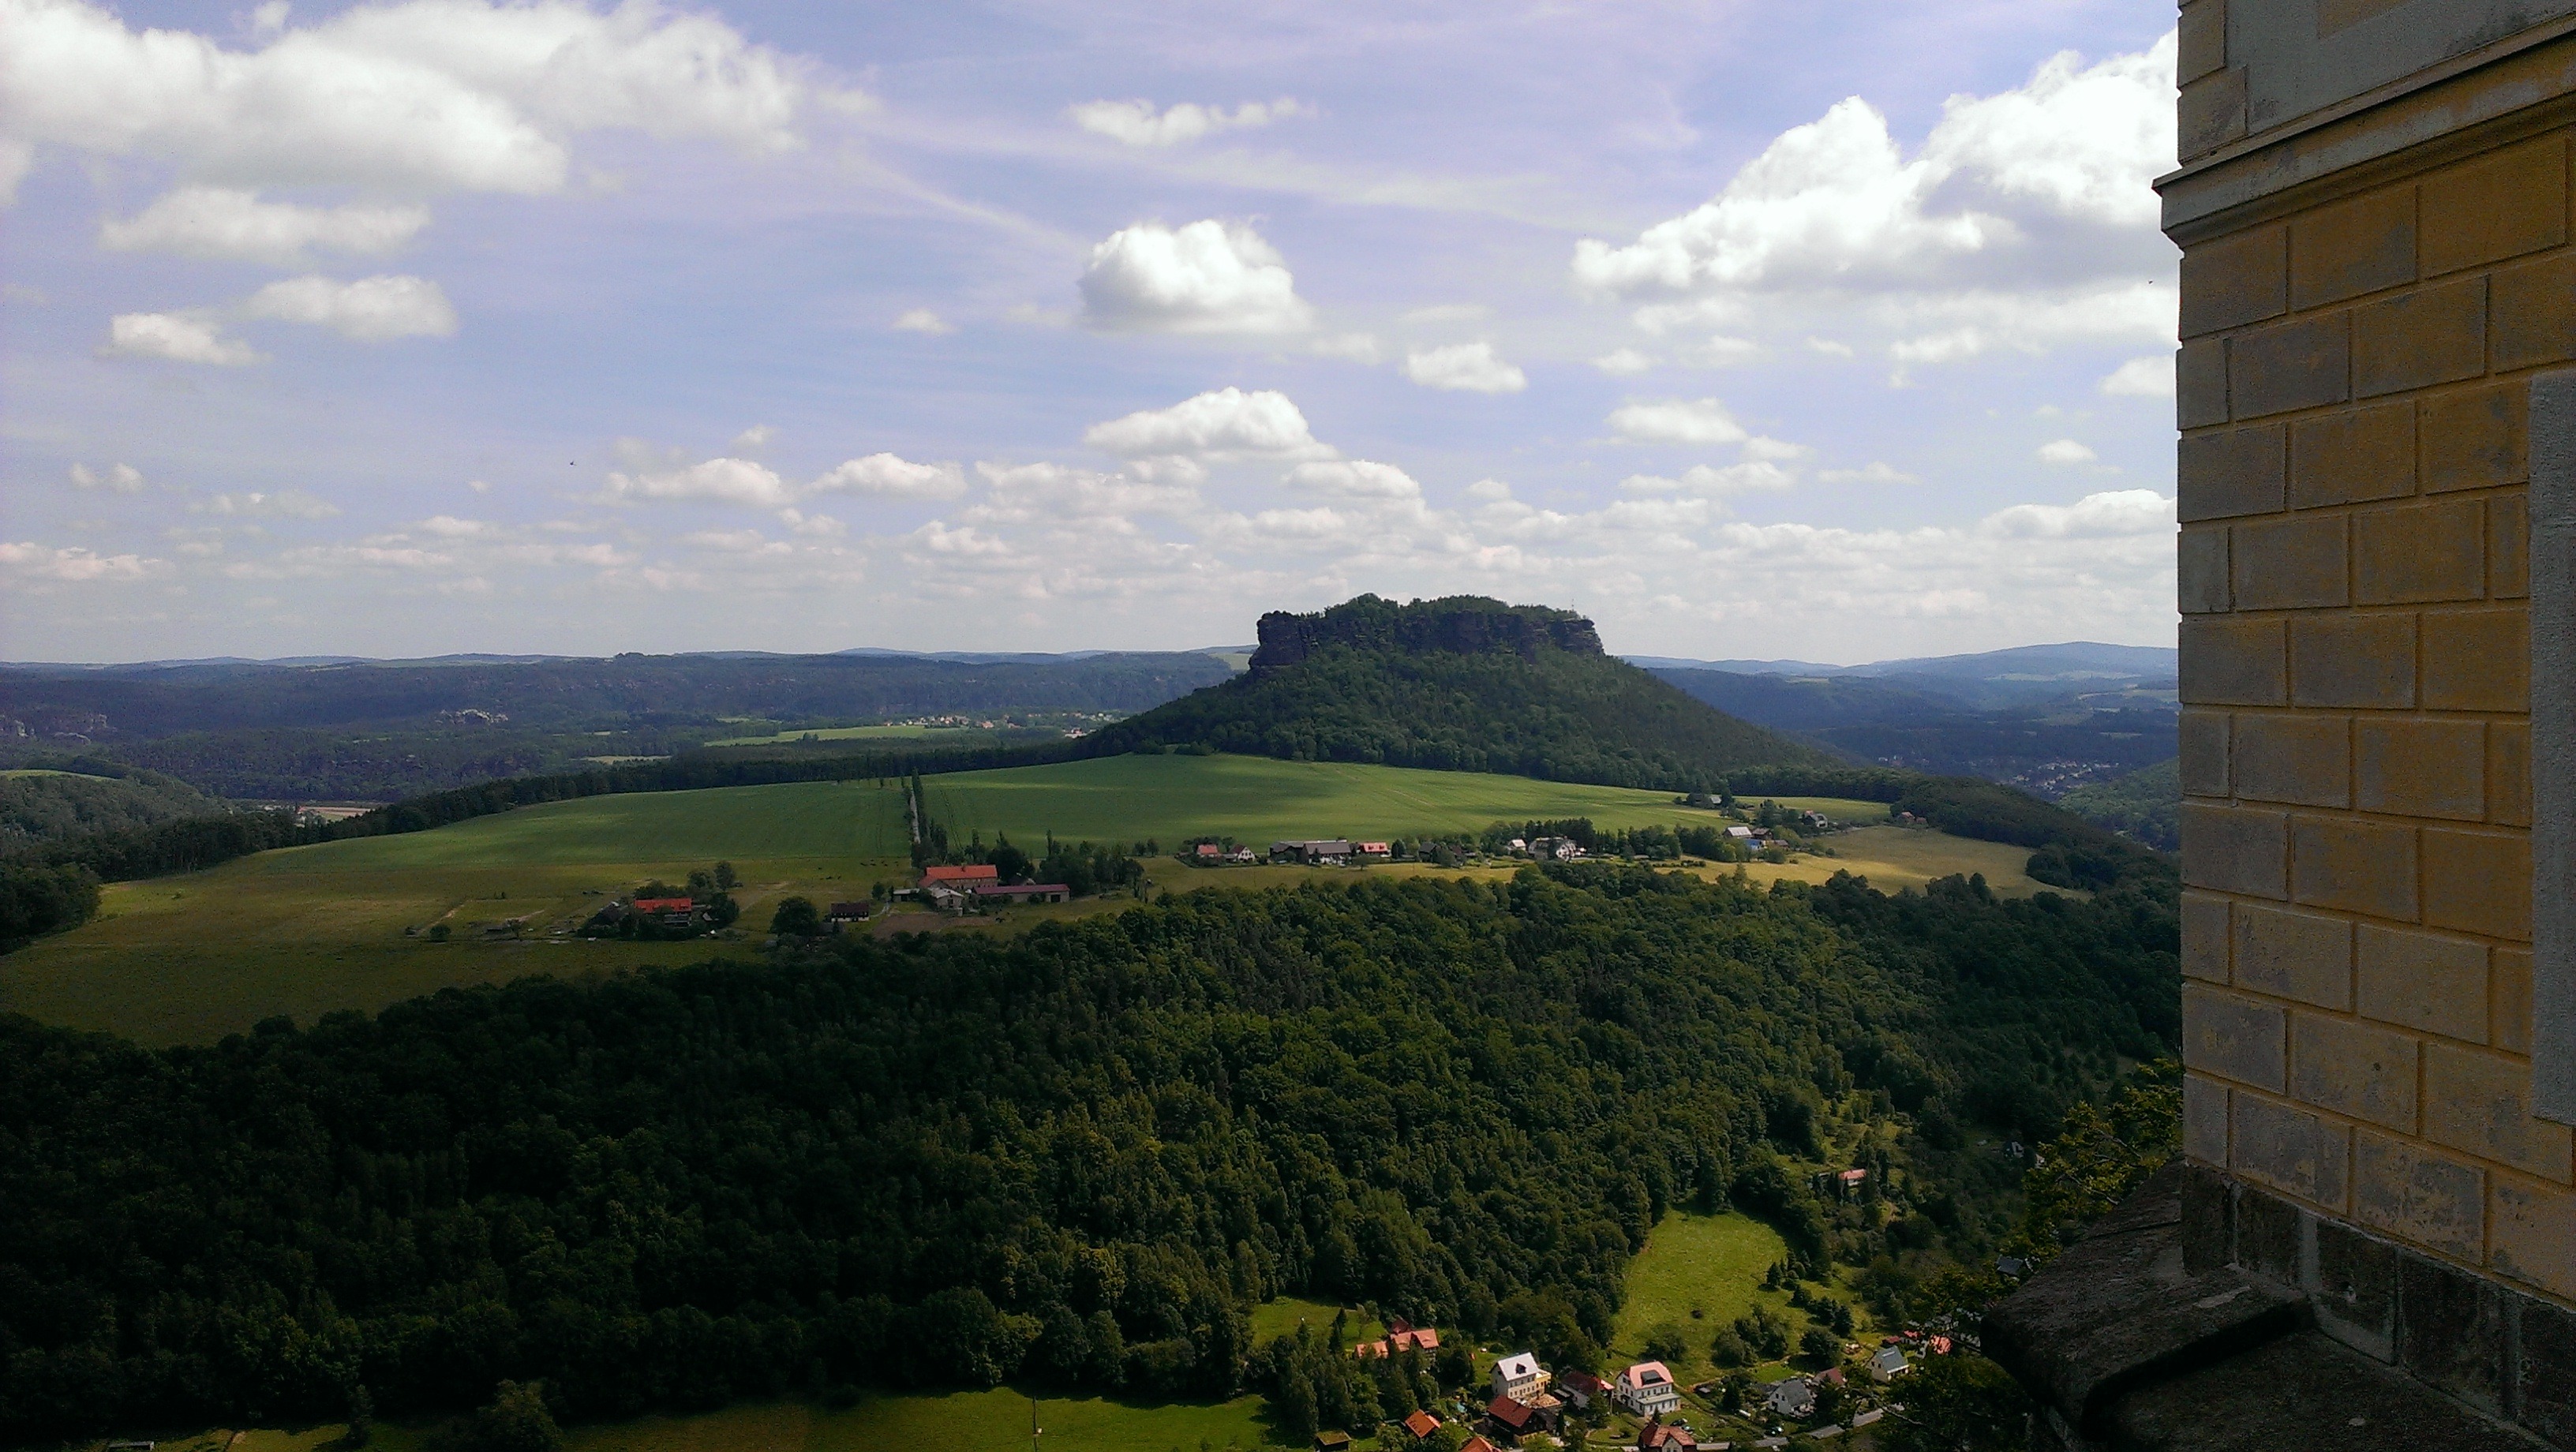
landscape, mountain, hill, mountain range, castle, fortress, rural area, saxon switzerland, lily stone, sandstone mountain, mountainous landforms, panoramic view from the k nigstein, panoramic view to the lilienstein